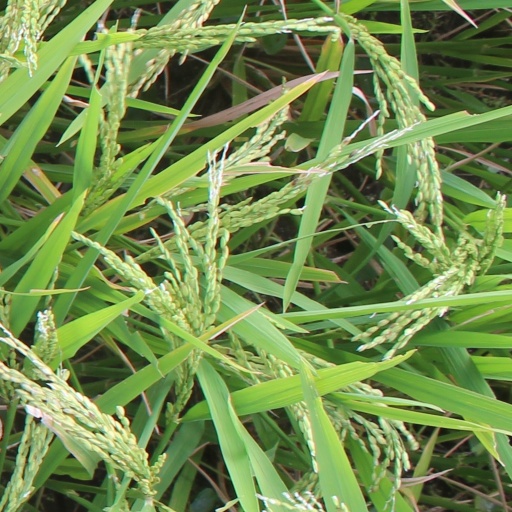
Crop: rice